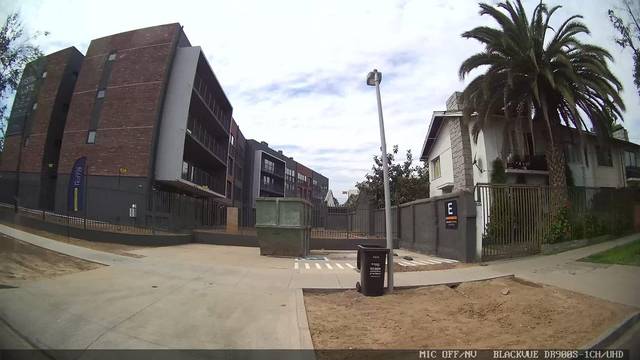
Region: Chile
Coordinates: -33.435, -70.585